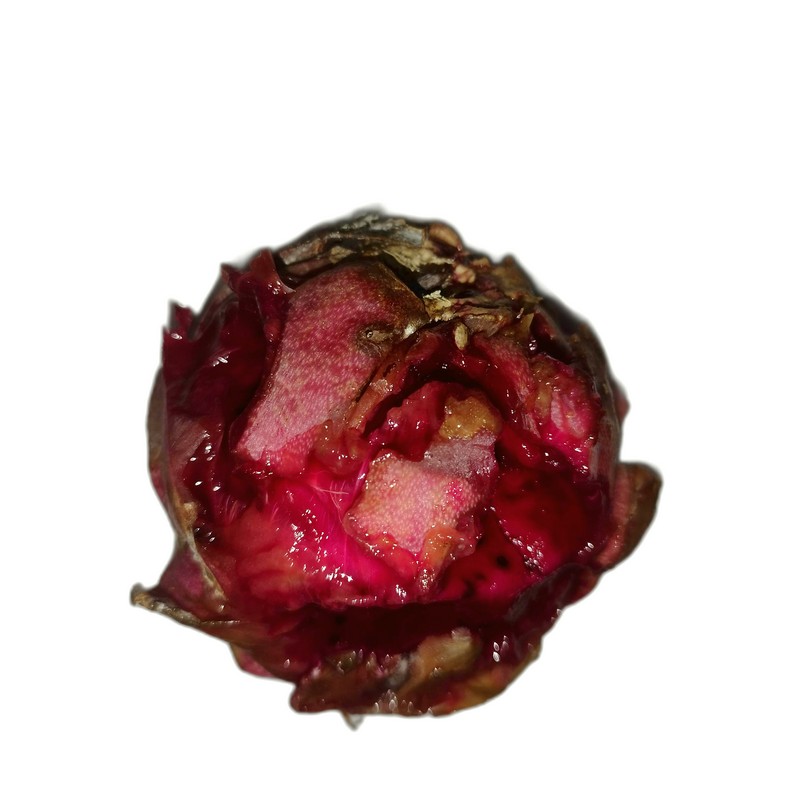
Label: Defect Dragon Fruit